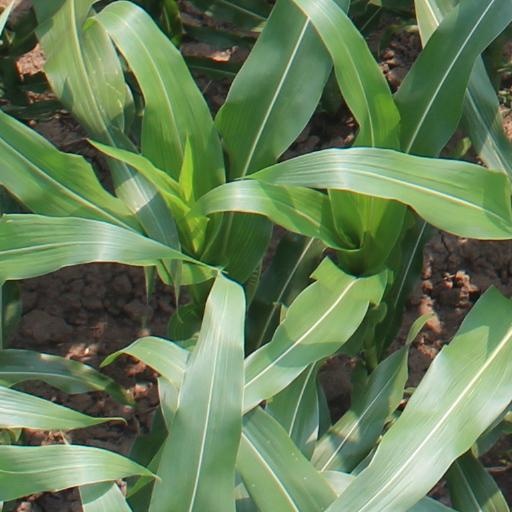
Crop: maize; corn